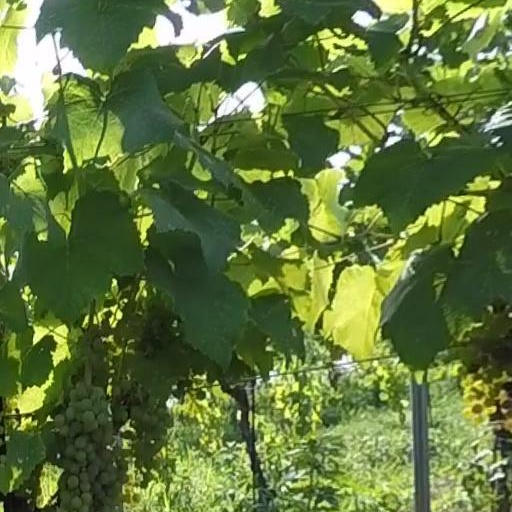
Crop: grape